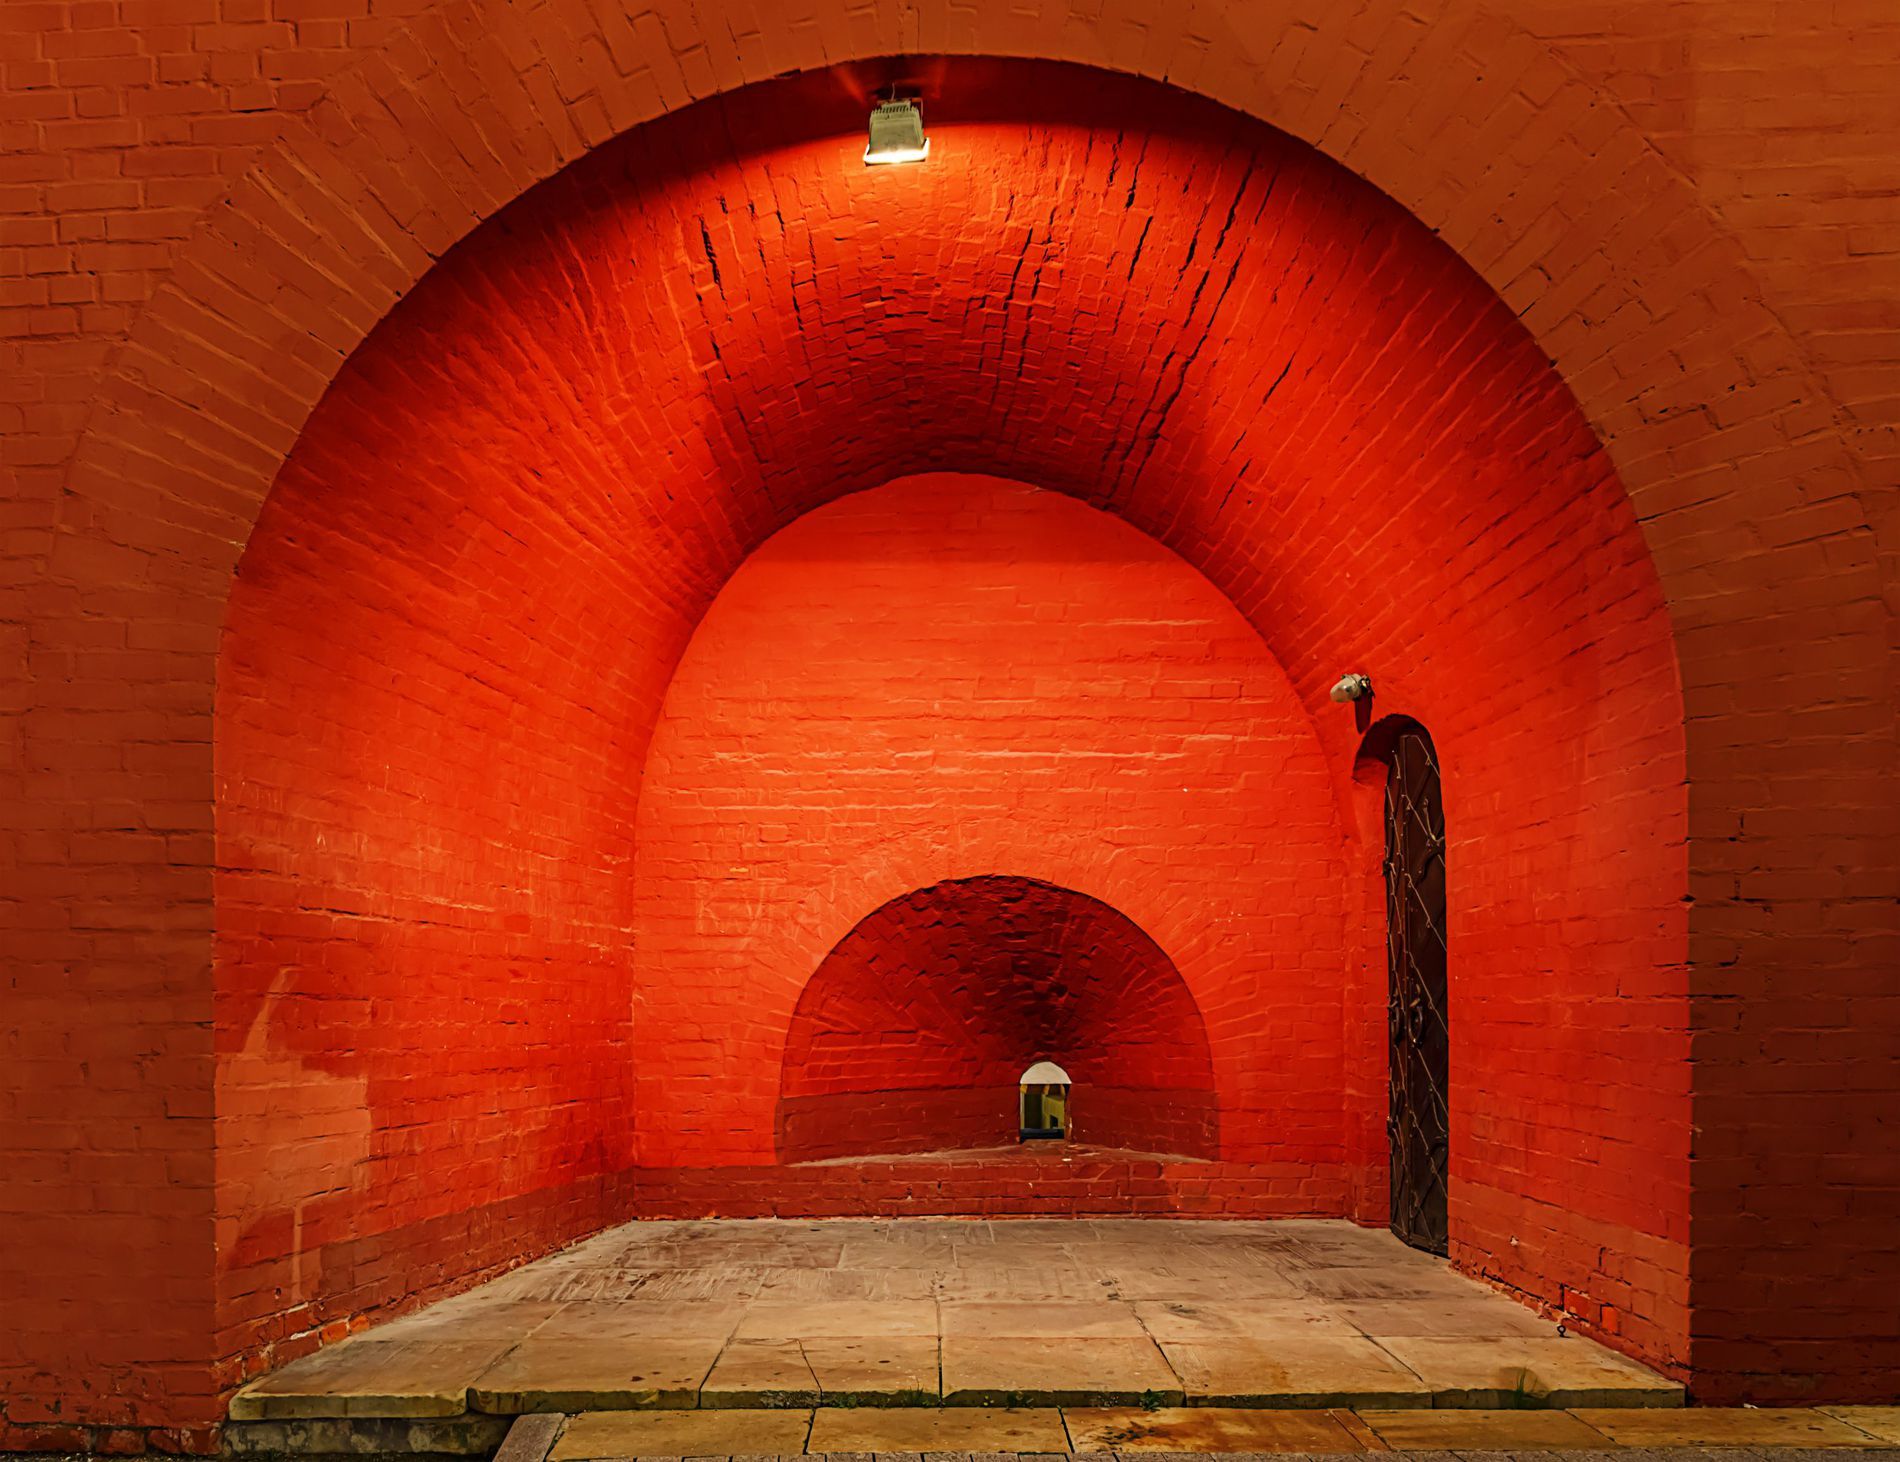
the red tunnel
A red tunnel leads to a passageway at its end, illuminated by overhead lights, The tunnel consists of multiple connected sections and a side door
Shot at eye level, this photograph captures a red tunnel, The most of the color palette features the red color, creating a dramatic atmosphere.
Labels: Arch, Architecture, Crypt, Floor, Flooring, Building, Corridor, Indoors, Brick, Wall, Altar, Church, Prayer, Path, Walkway, Castle, Fortress, Flagstone, Vault Ceiling, City, Road, Street, Urban, Handrail, tunnel, door, light source, passage, alarm light
Camera: Canon Canon EOS 700D
Lens: EF-S15-85mm f/3.5-5.6 IS USM
Aperture: F8
Exposure: 6 sec
ISO: 100
Focal length: 15.0 mm